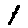
Label: 1